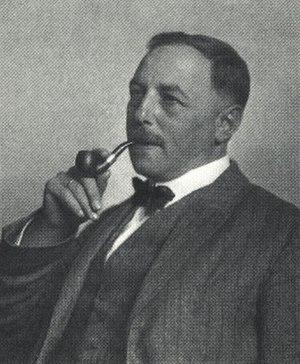
Thomas Theodor Heine, né David Theodor Heine le 28 février 1867 à Leipzig et mort le 26 janvier 1948 à Stockholm, était un peintre, dessinateur et écrivain allemand. Il fut le plus proche collaborateur de l'éditeur Albert Langen pour sa revue Simplicissimus.